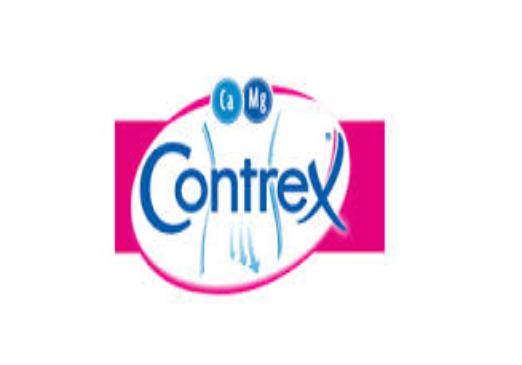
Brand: contrex
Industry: Food